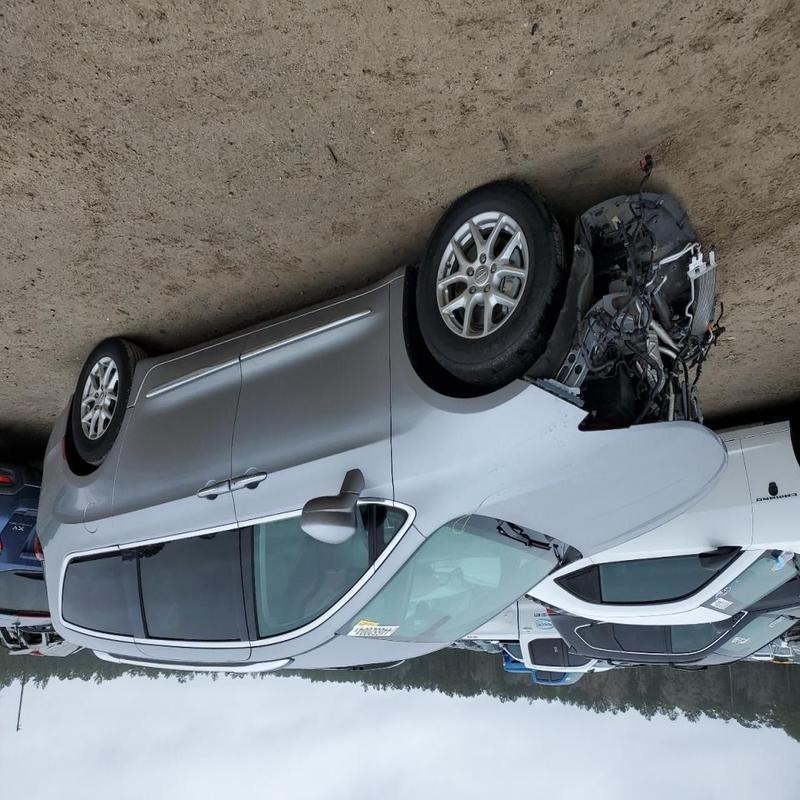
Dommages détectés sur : plaque d'immatriculation avant, pare-choc avant, feu avant gauche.
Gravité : majeur